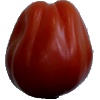
Label: Tomato Heart 1